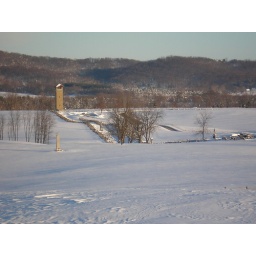
Bloody lane and Sunken road near the Observation tower